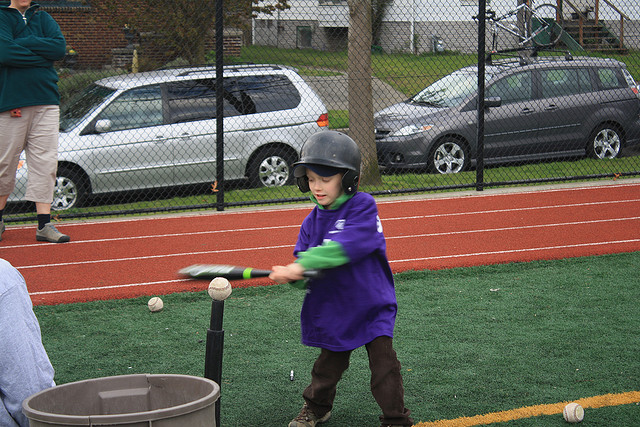
cậu bé áo tím đang cầm gậy bóng chày trên sân